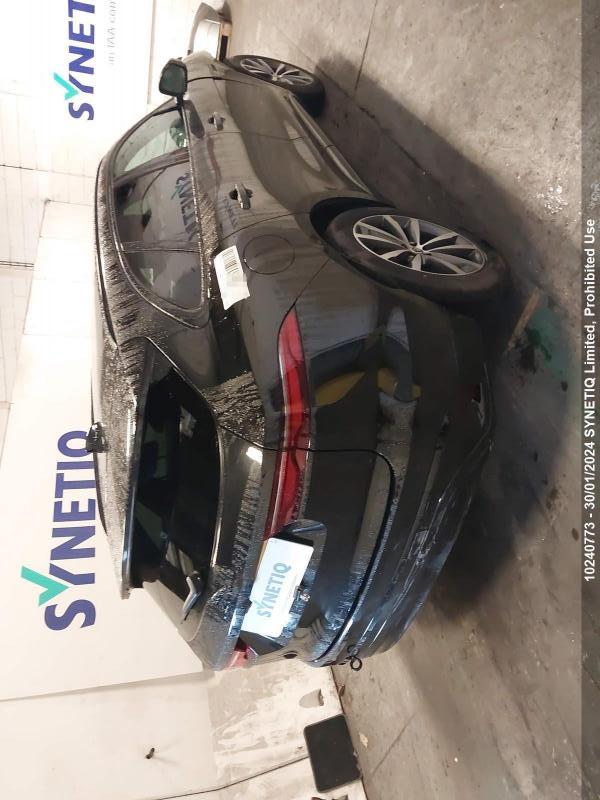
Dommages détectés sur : feu arrière droit, feu arrière gauche, pare-choc arrière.
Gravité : mineur